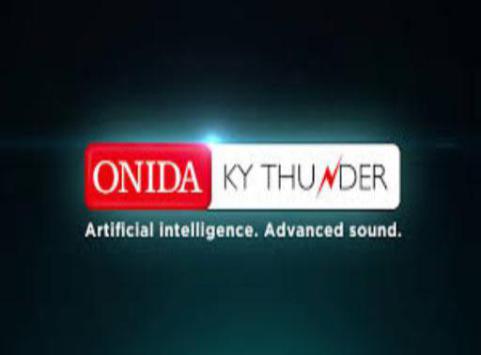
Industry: Electronic